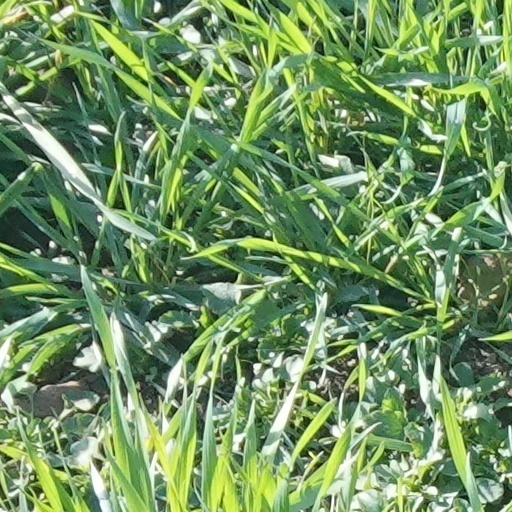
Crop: wheat